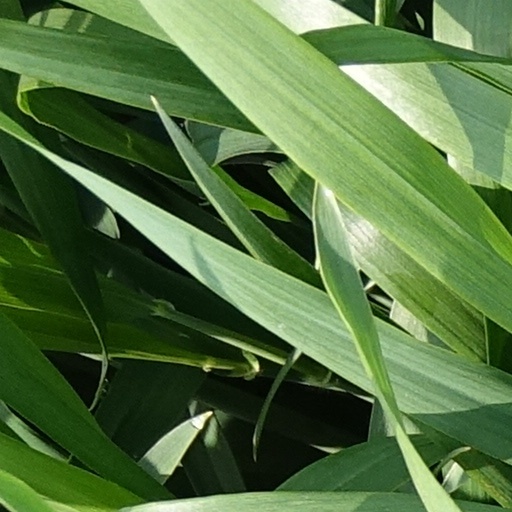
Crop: wheat